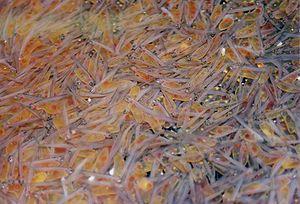
Salmo trutta est une espèce de poissons de la famille des Salmonidés qui correspond à la truite commune européenne. L'espèce est polymorphe. Selon les variétés locales et la situation côtière ou continentale d'un cours d'eau, une proportion très variable des truites qui y naissent peuvent migrer en mer. C'est potentiellement une espèce invasive en Amérique du Nord. Dans la plupart des pays, sa pêche est réglementée.